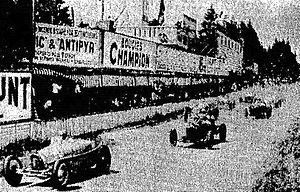
Départ du Grand Prix de Belgique 1935 (Wimille et Chiron en tête)
Le Grand Prix de Belgique est une course automobile qui fait partie du championnat du monde de Formule 1. Cette course s'est disputée au cours de l'histoire sur cinq circuits différents : le circuit d'Anseremme-Dinant, le circuit de Nivelles, le circuit de Zolder, le circuit du bois de la Cambre, le plus célèbre et le plus utilisé de tous étant le circuit de Spa-Francorchamps. Ce dernier a eu deux versions, la première jusqu'en 1970 et la seconde sous une forme modifiée et raccourcie après 1983. Ce circuit est considéré comme une des plus belles épreuves de la saison par les pilotes et les spectateurs.